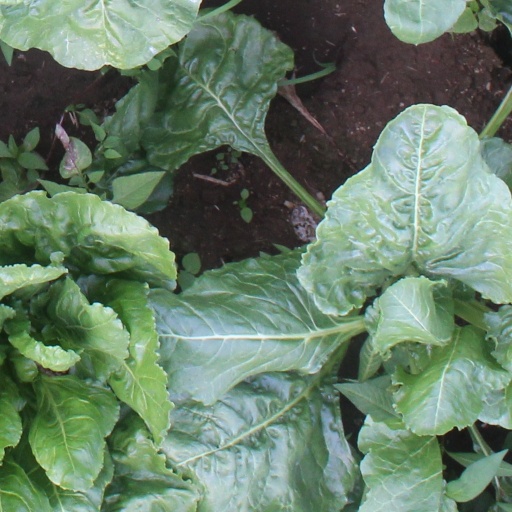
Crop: sugar beet